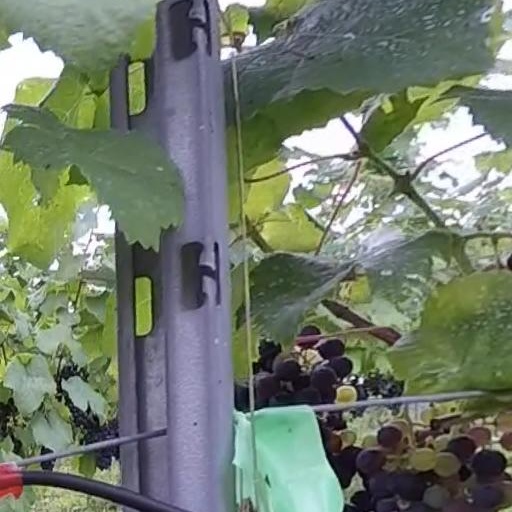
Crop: grape